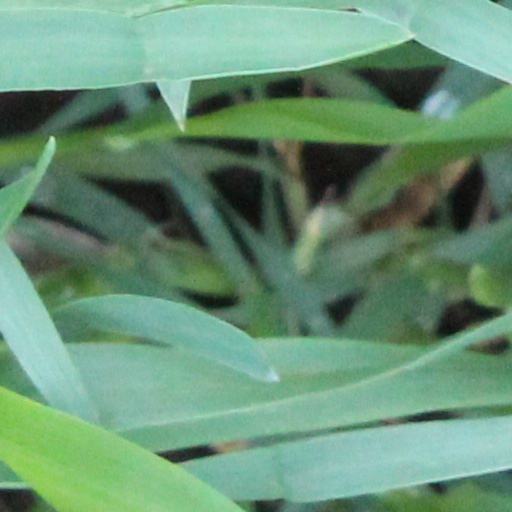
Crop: wheat